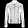
Label: Coat